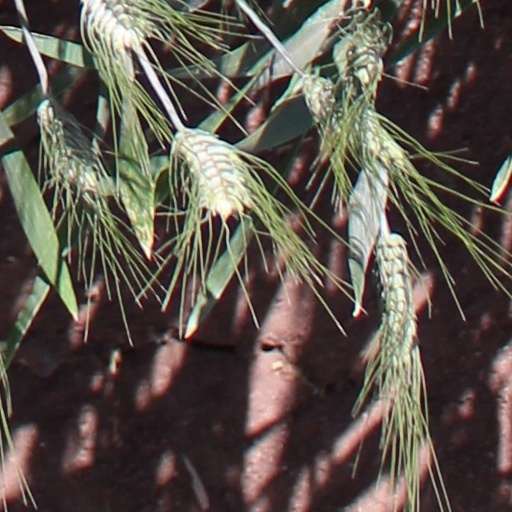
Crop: wheat